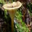
Label: mushroom